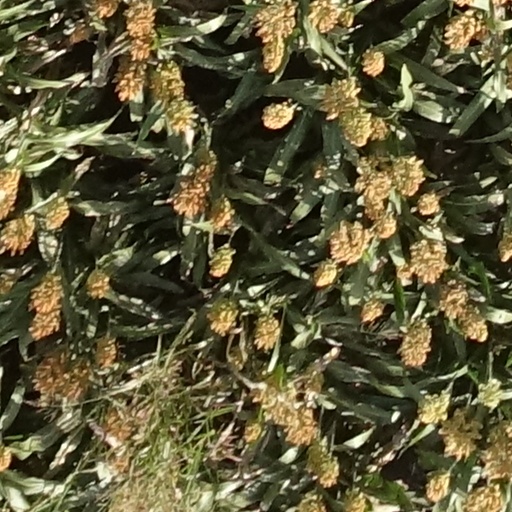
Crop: sorghum